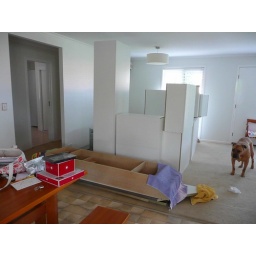
bits of new kitchen - currently sitting in lounge room